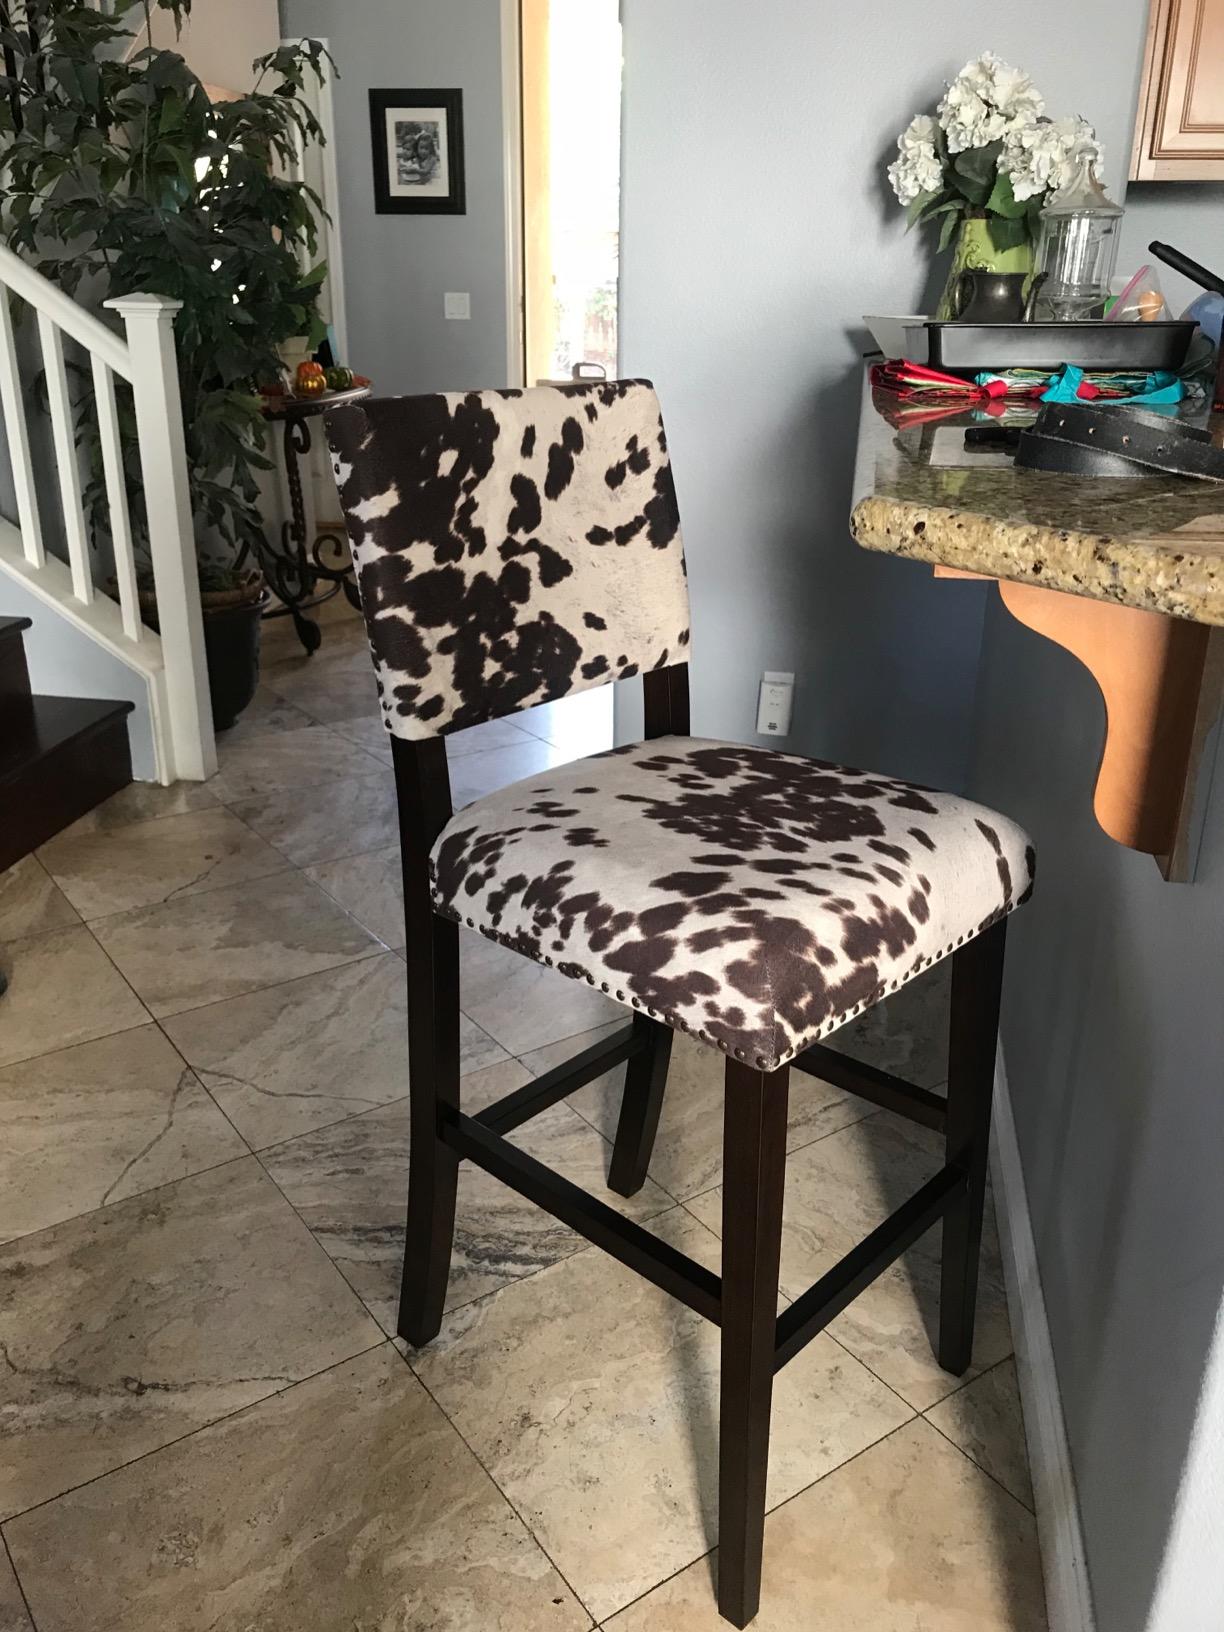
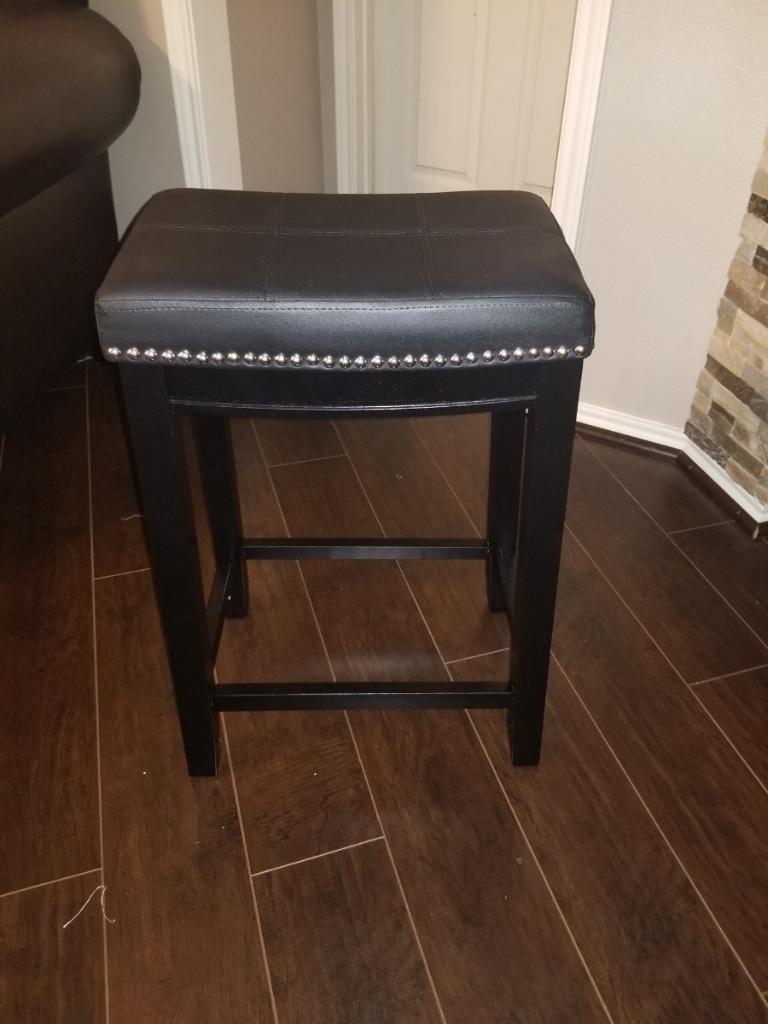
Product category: stool
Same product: no